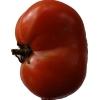
Label: tomato